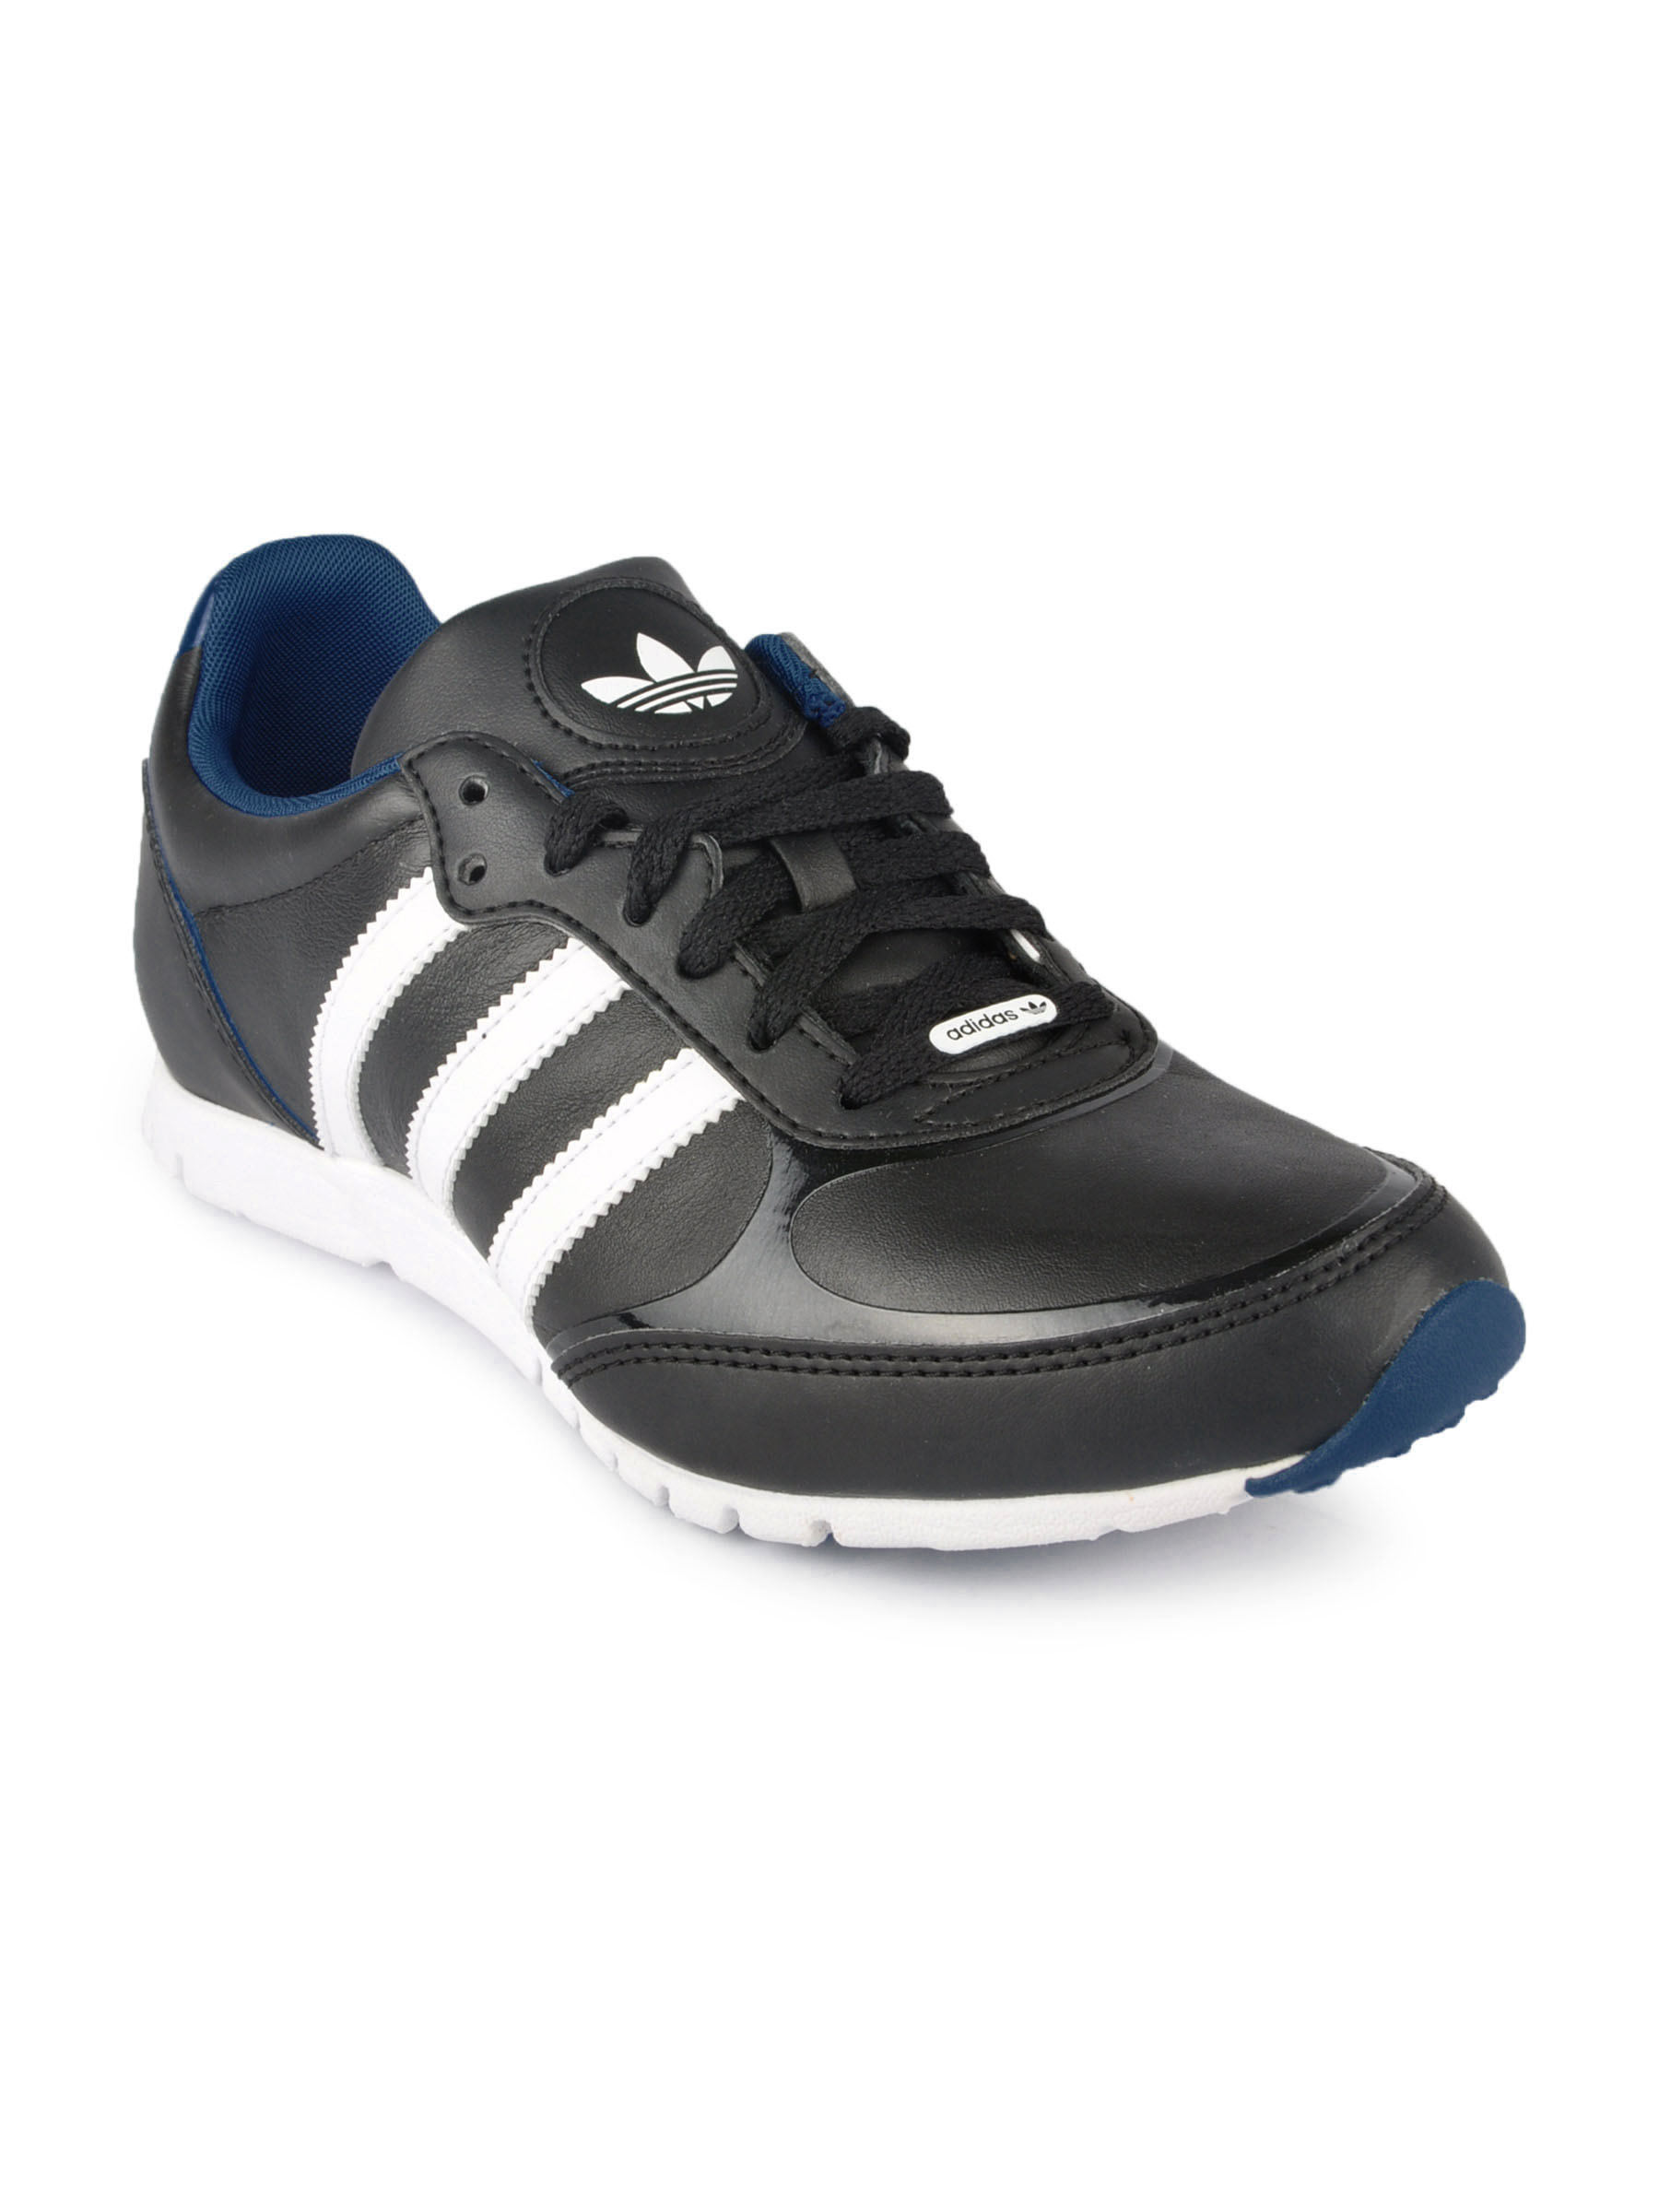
ADIDAS Originals Women Midiru Lite Black Casual Shoes
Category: Footwear / Shoes / Casual Shoes
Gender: Women
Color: Black
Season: Fall 2011
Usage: Casual